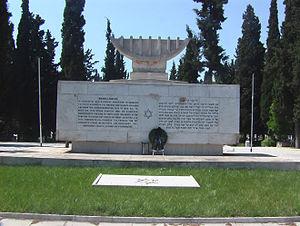
La ville grecque de Thessalonique, anciennement Salonique, a abrité jusqu'à la Seconde Guerre mondiale une très importante communauté juive d'origine initialement romaniote, mais devenue au fil du temps majoritairement sépharade. C'est le seul exemple connu d'une ville de diaspora de cette taille ayant conservé une majorité juive pendant plusieurs siècles. Arrivés pour la plupart à la suite de l'expulsion des Juifs d'Espagne de 1492, les sépharades sont indissociablement liés à l'histoire de Thessalonique et le rayonnement de cette communauté tant sur le plan culturel qu'économique s'est fait sentir sur tout le monde sépharade. La communauté a connu un âge d'or au XVIᵉ siècle puis un déclin relatif jusqu'au milieu du XIXᵉ siècle, époque à partir de laquelle elle a entrepris une importante modernisation aussi bien économique que cultuelle. La ville reçoit l'appellation de « Jérusalem des Balkans ».